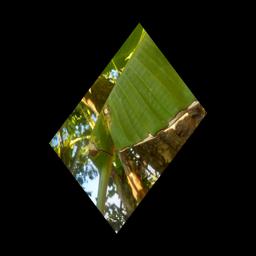
Label: MALBHOG LEAF